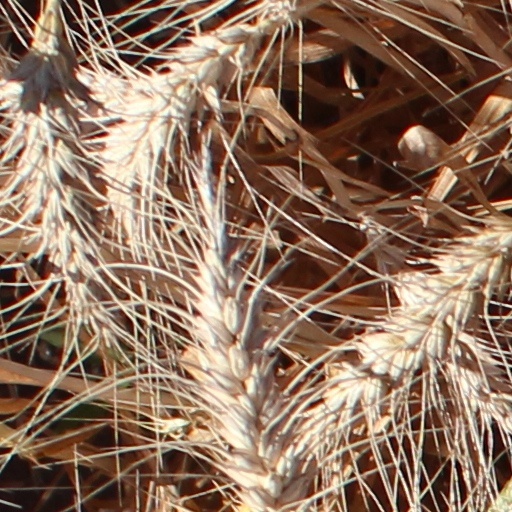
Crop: wheat